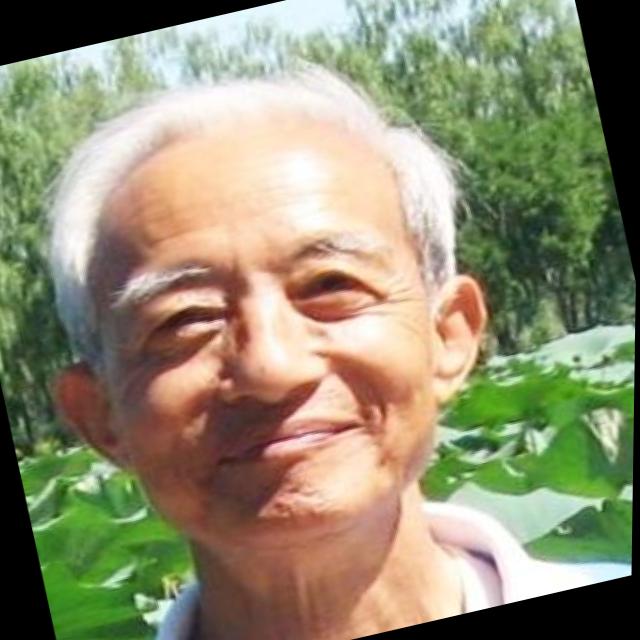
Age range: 65+